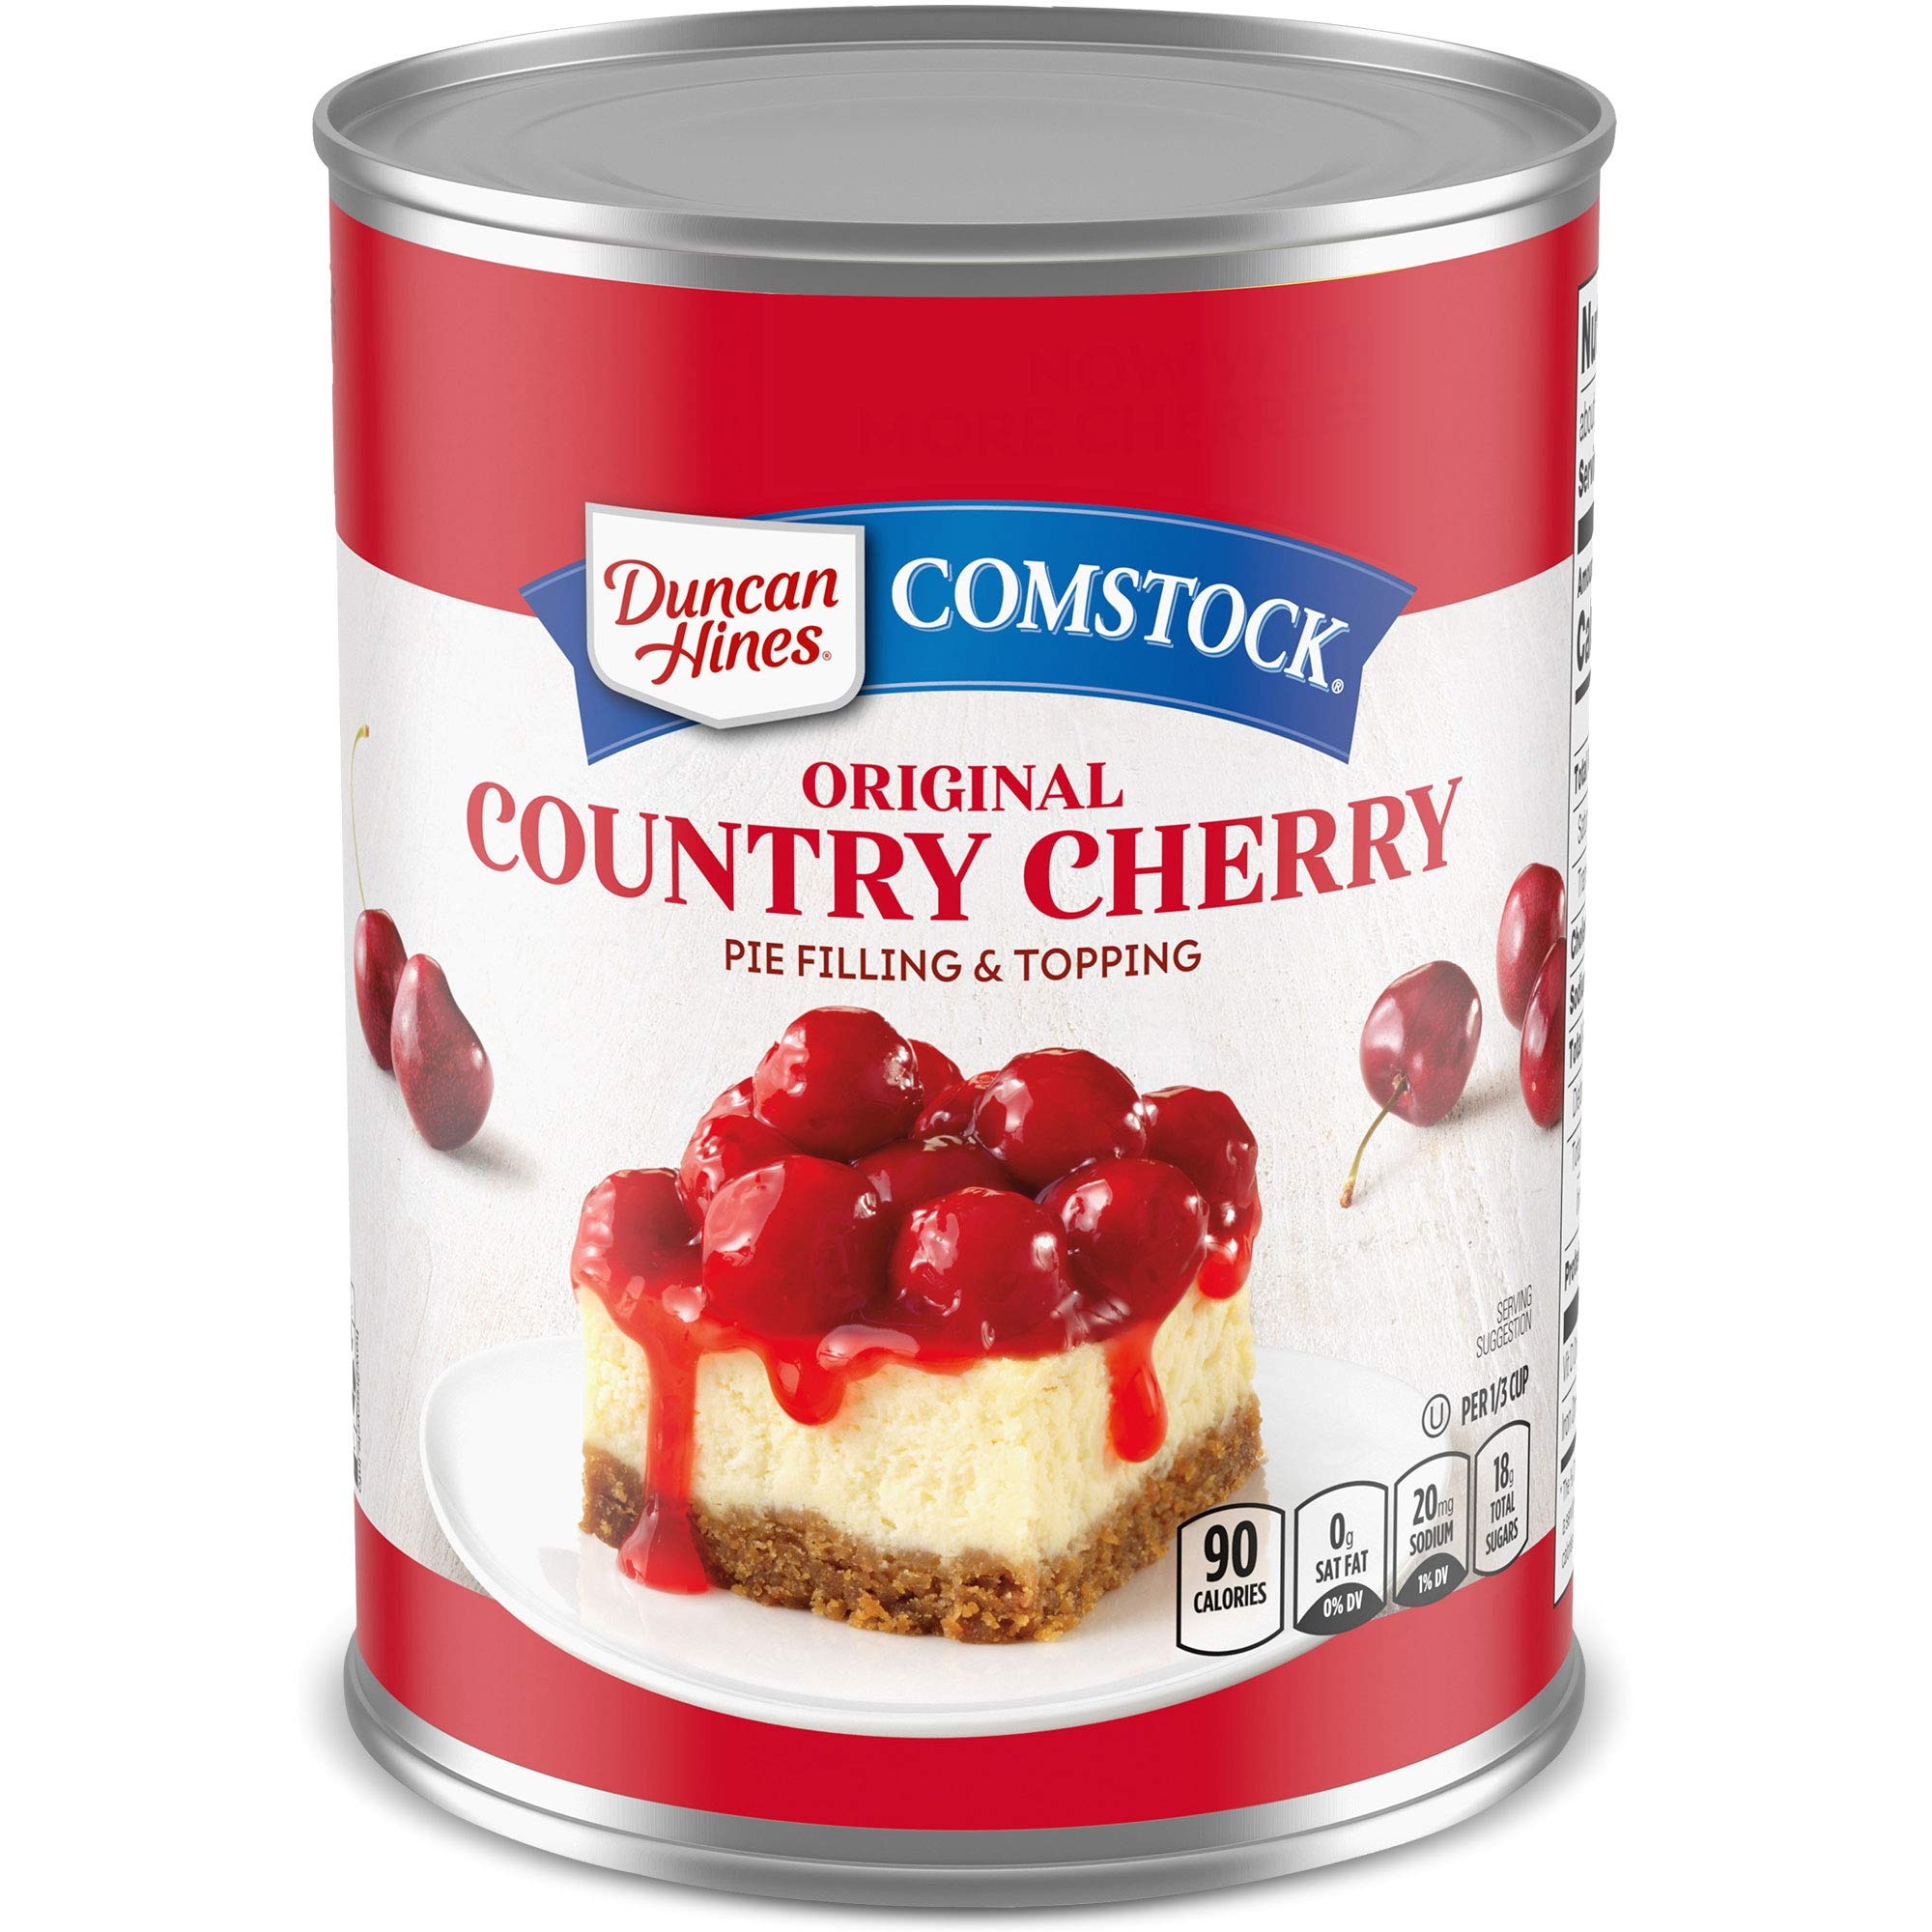
Item Name: Duncan Hines Comstock Original Pie Filling, Cherry, 21 Ounce (Pack of 12)
Bullet Point 1: Perfect filling for pies or as a delicious topping for desserts
Bullet Point 2: Made from the freshest fruits
Bullet Point 3: Delivers homemade taste and quality
Bullet Point 4: Perfect for a classic cherry pie
Bullet Point 5: More like homemade
Value: 252.0
Unit: Ounce

Price: 4.725